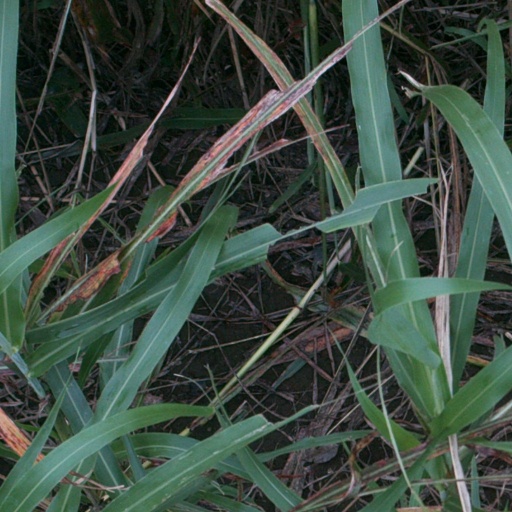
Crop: sorghum